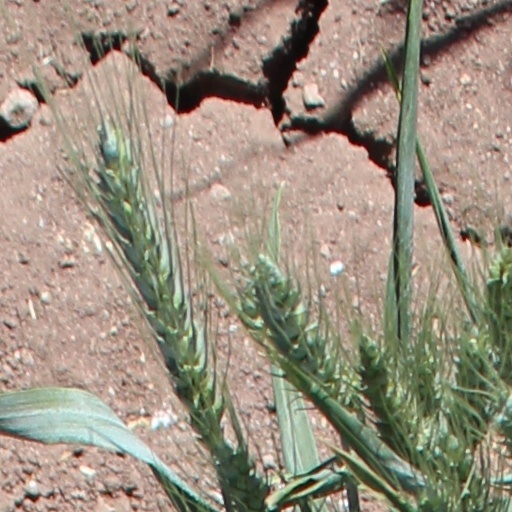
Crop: wheat